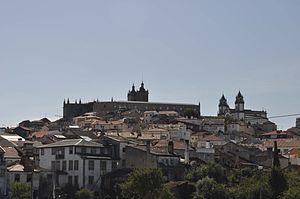
Le Rallye du Portugal 1977, disputé du 1ᵉʳ au 6 mars 1977, est la quarante-quatrième manche du championnat du monde des rallyes courue depuis 1973, et la troisième manche du championnat du monde des rallyes 1977. C'est également la quatrième des vingt épreuves de la Coupe FIA 1977 des pilotes de rallye, nouvellement créée.